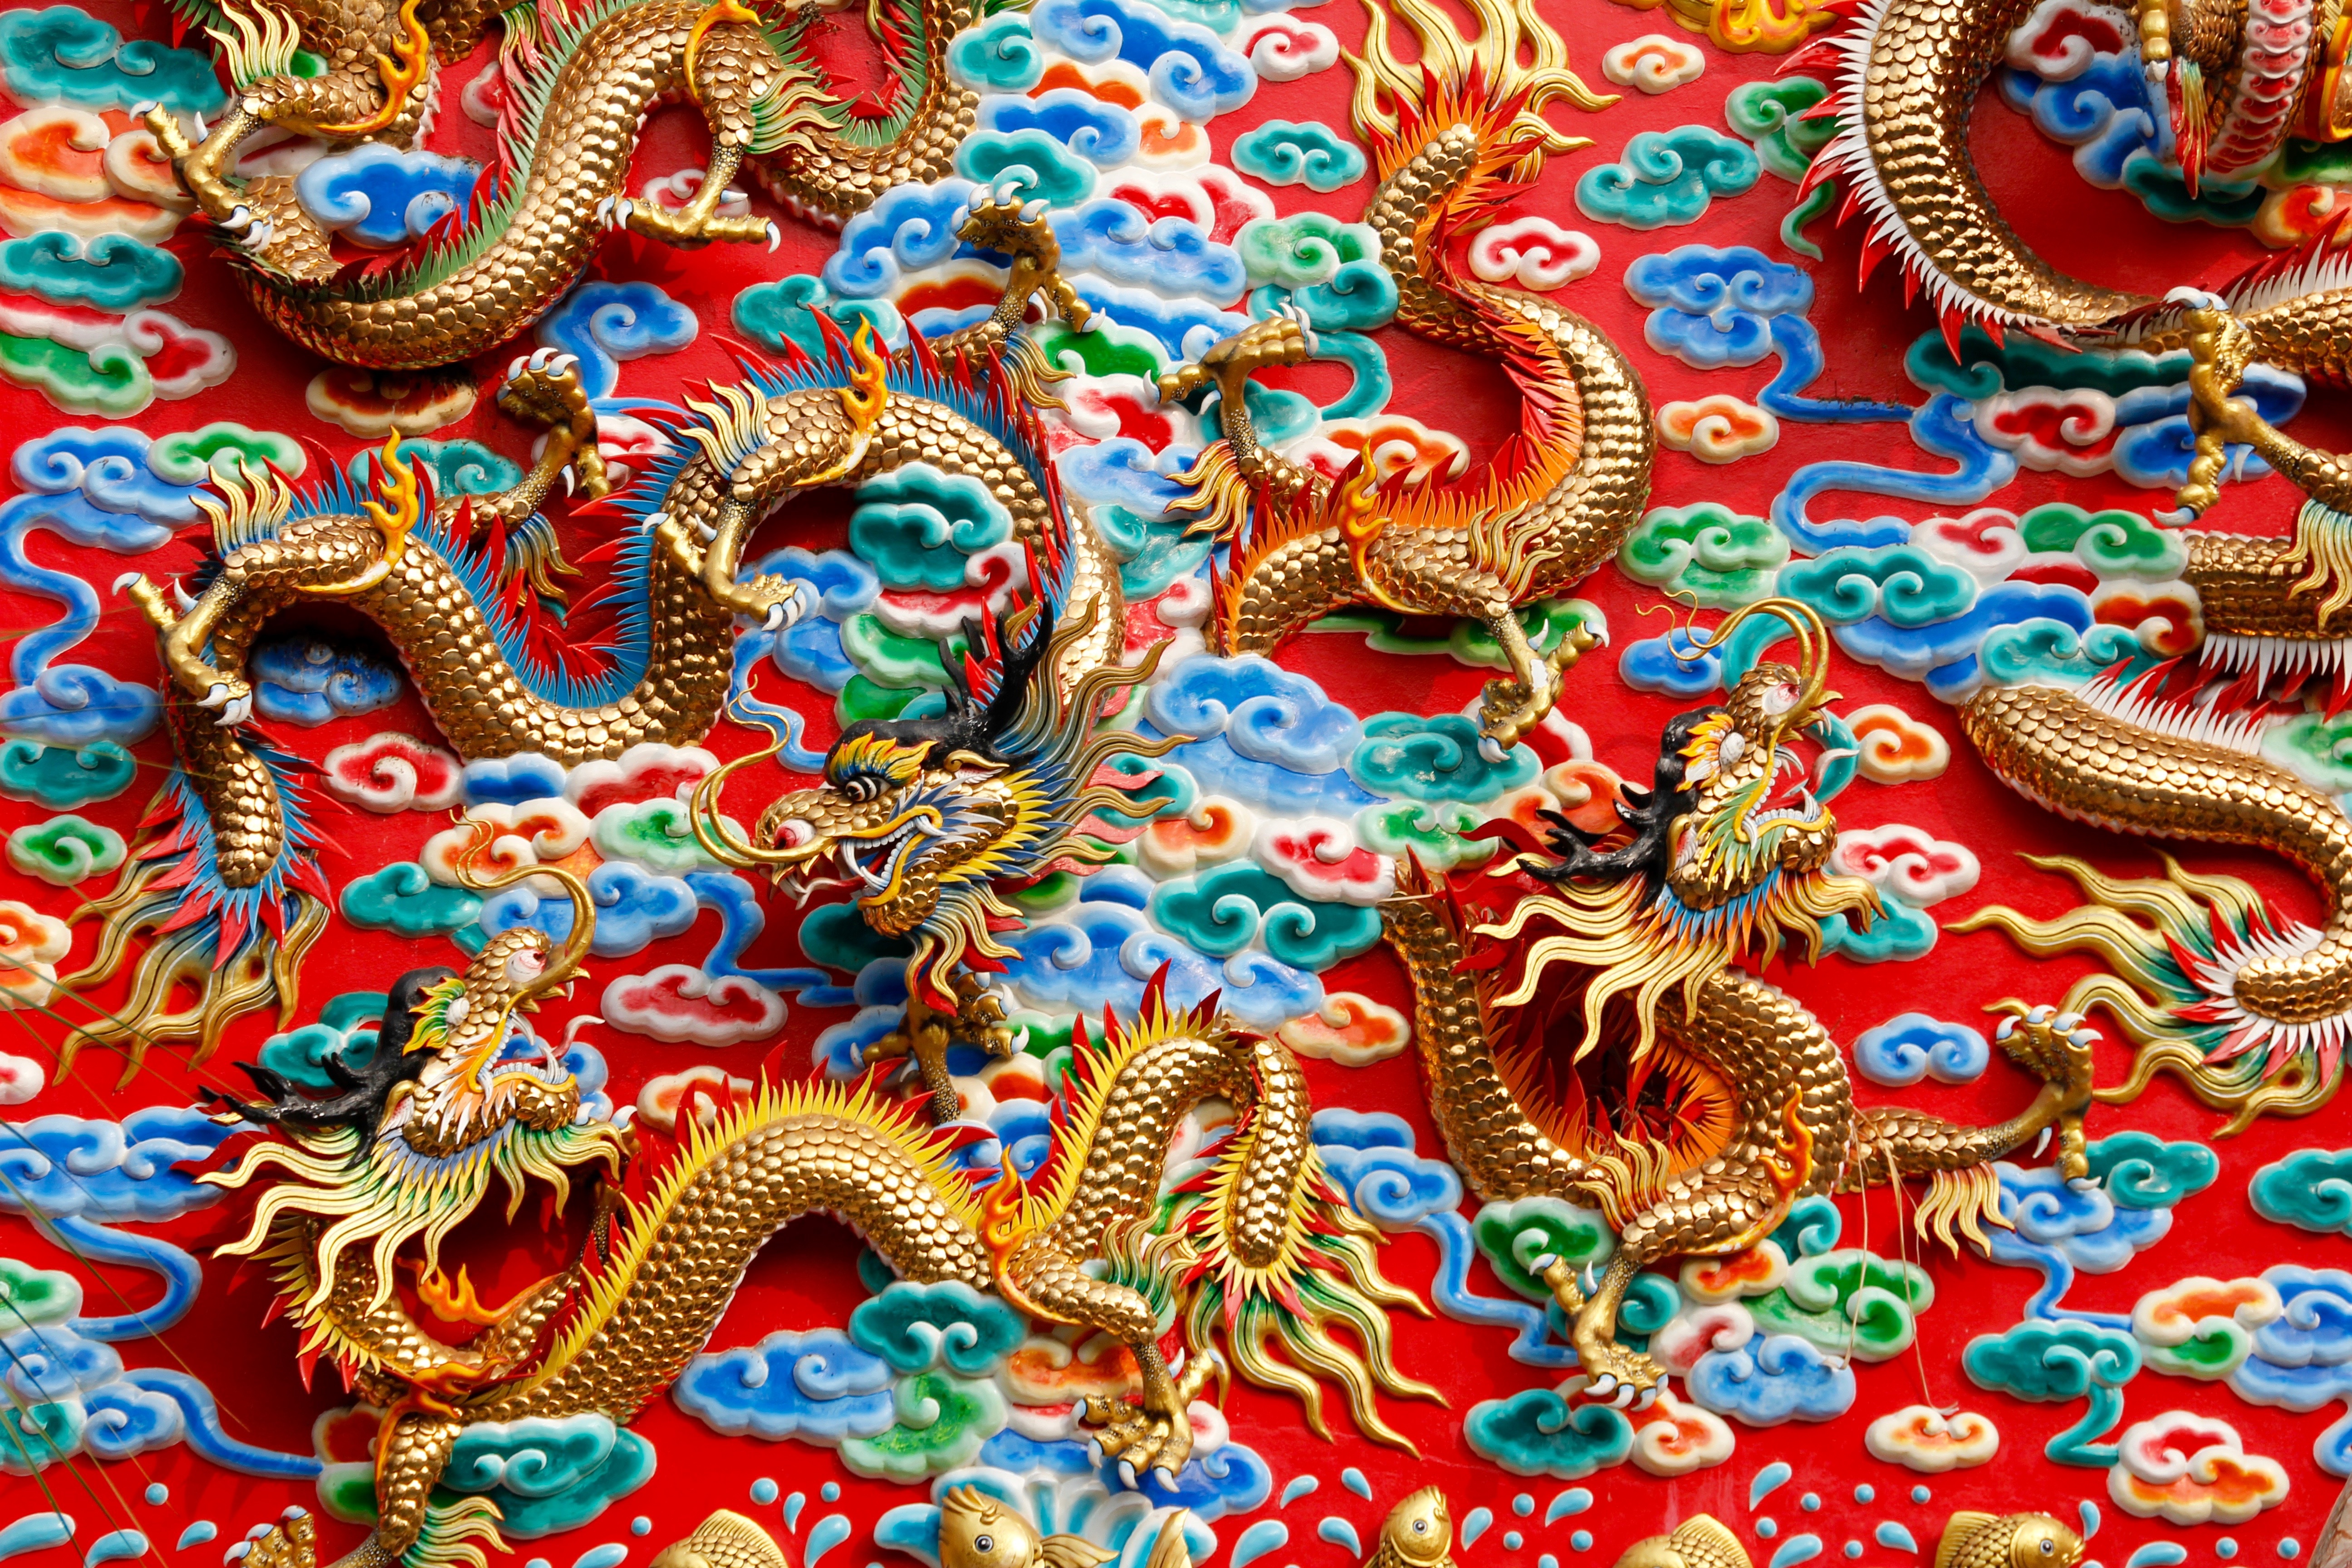
architecture, statue, decoration, pattern, asia, reptile, scale, close, thailand, ornament, world heritage, sculpture, art, design, temple, monster, creature, china, fairy tales, mythical creatures, dragons, temple guardian, psychedelic art